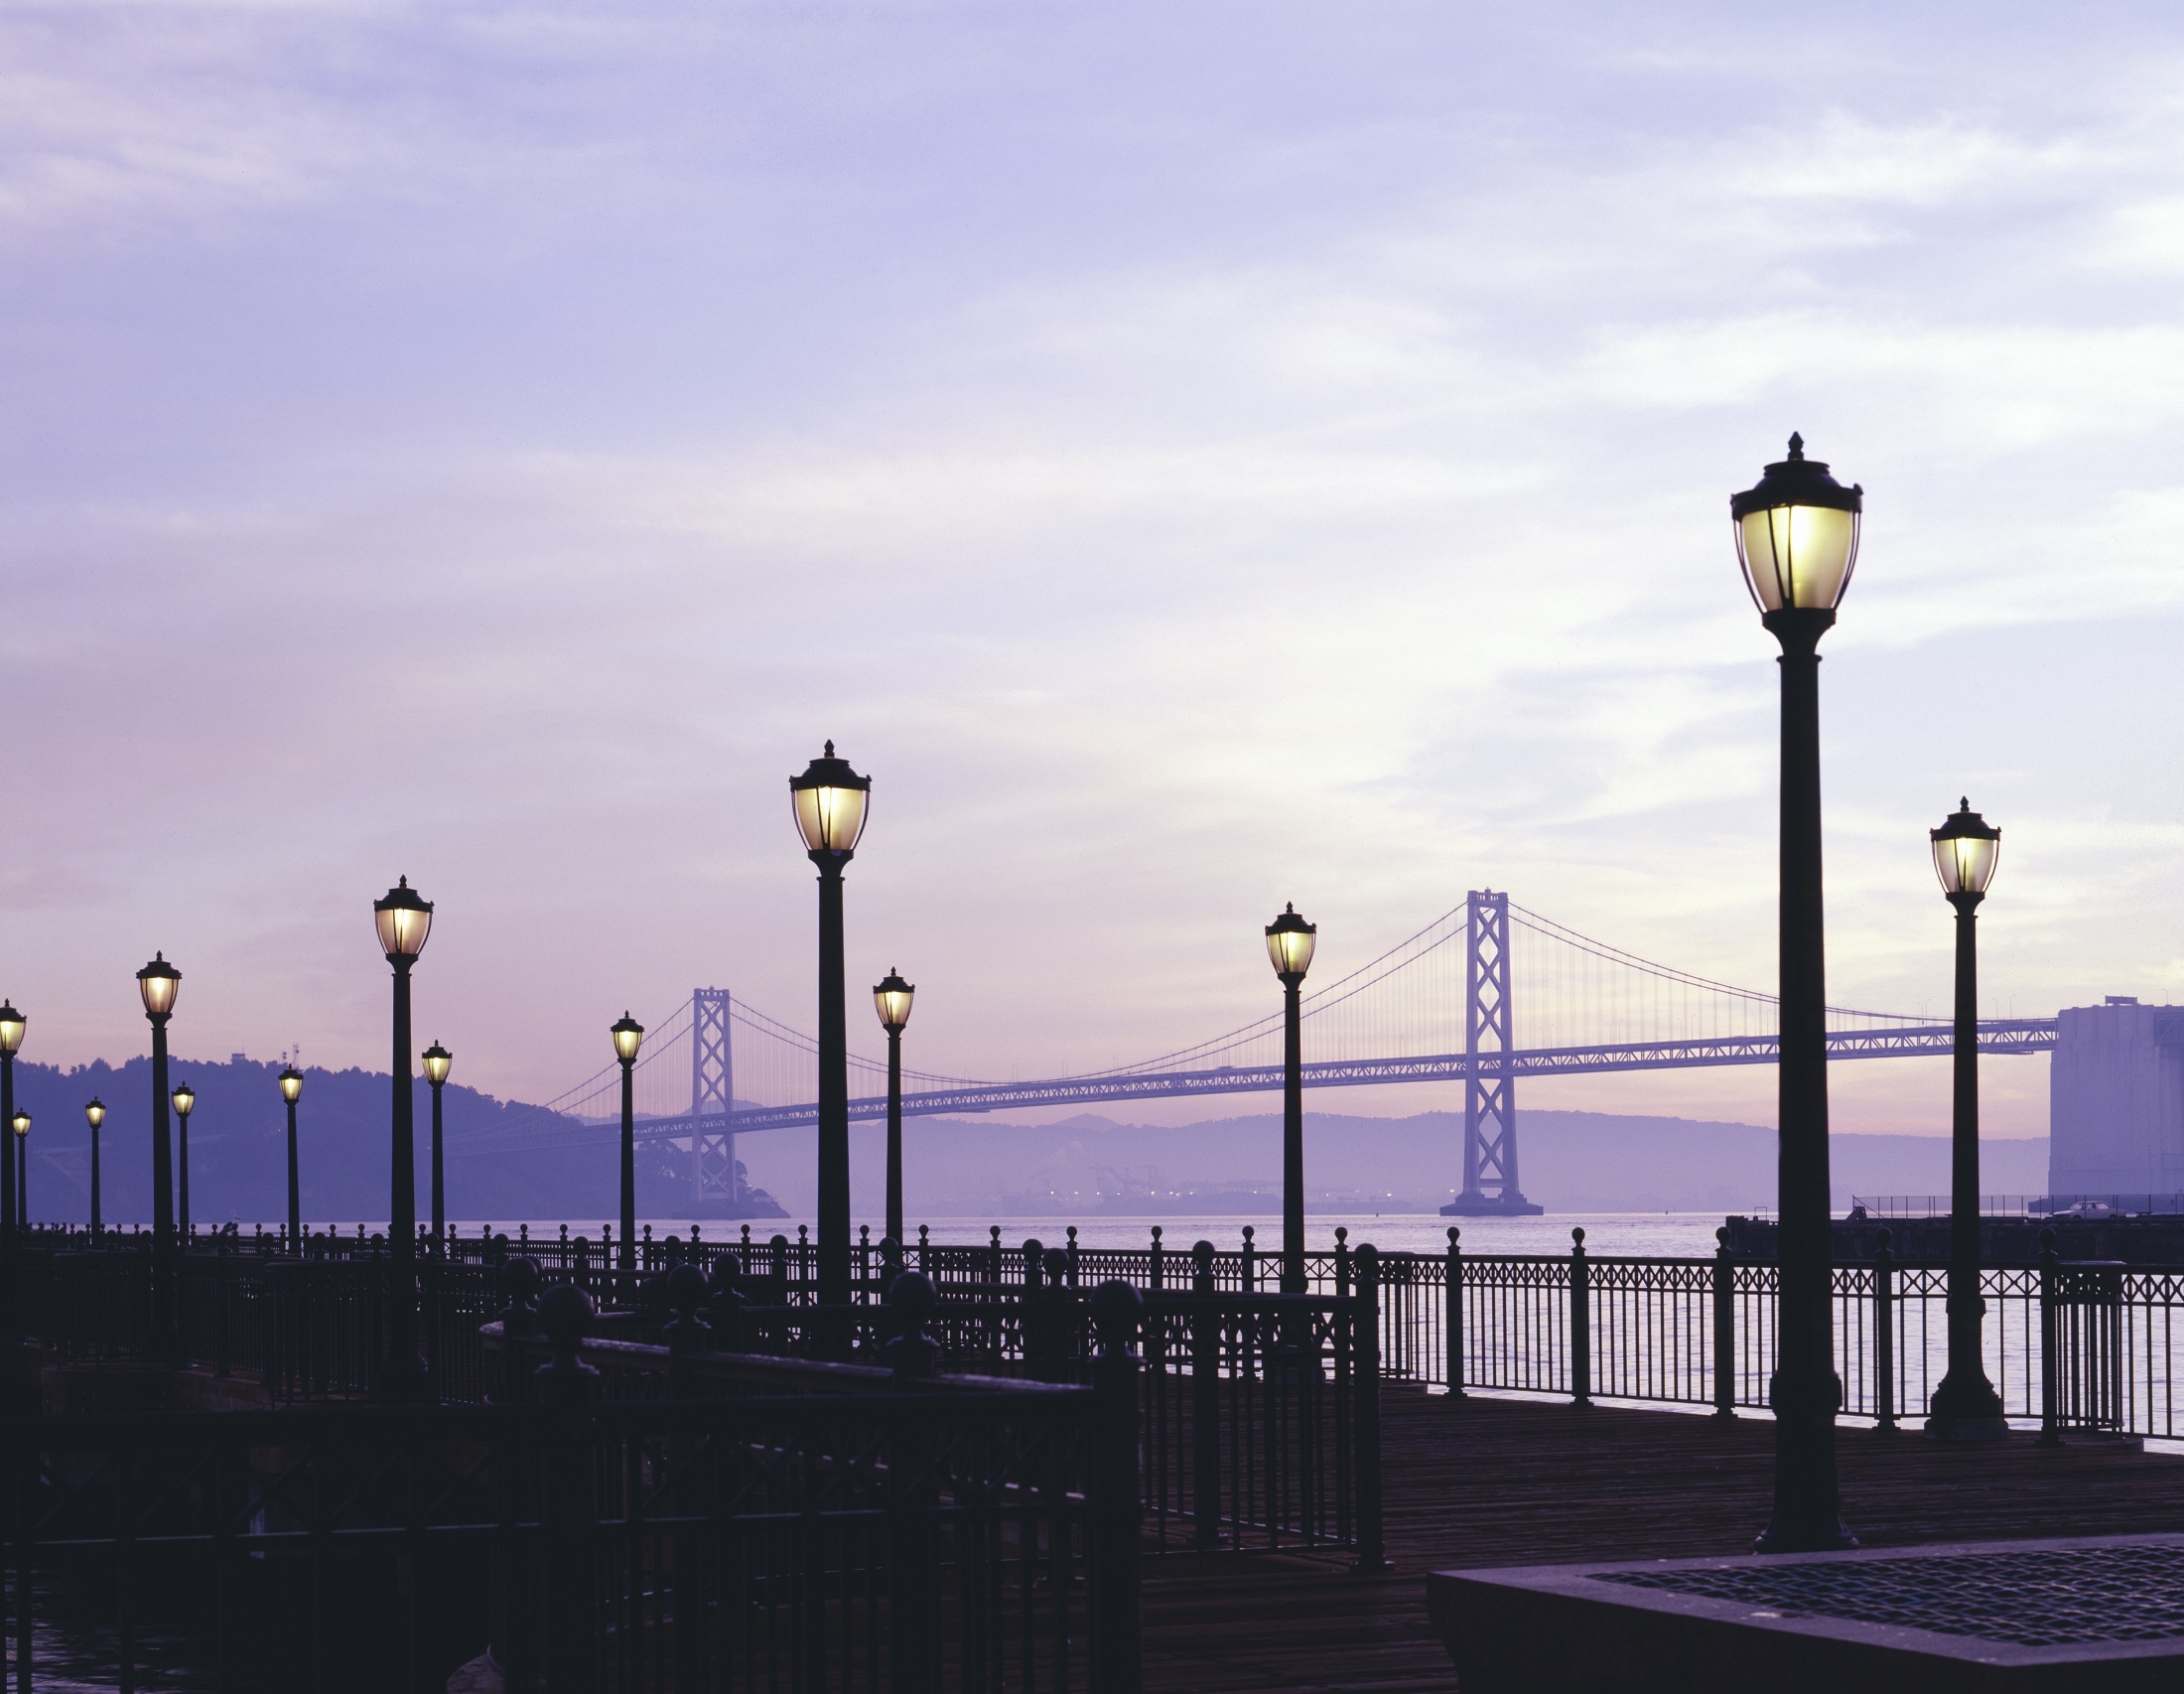
beach, landscape, sea, coast, water, ocean, horizon, sky, boardwalk, sunset, bridge, skyline, morning, shore, dawn, pier, walkway, panorama, san francisco, dusk, evening, twilight, reflection, tower, tranquil, scenic, usa, bay, street light, lighting, california, lights, clouds, shape